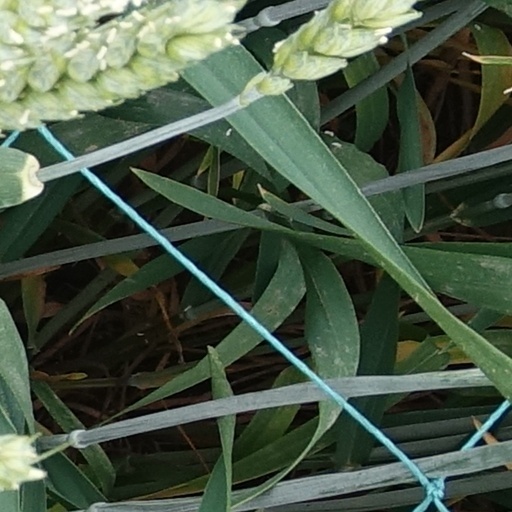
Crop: wheat